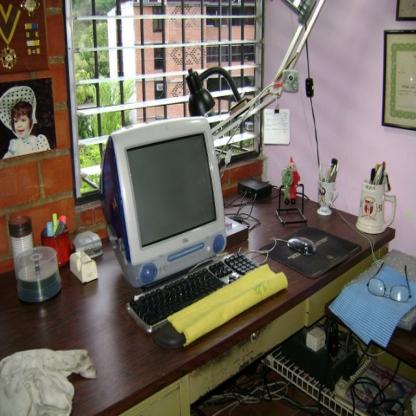
Scene: Indoor